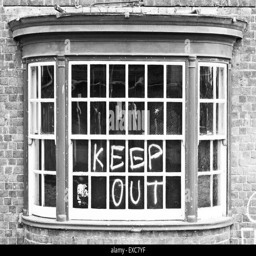
a window in a building for demolition , with warning graffiti